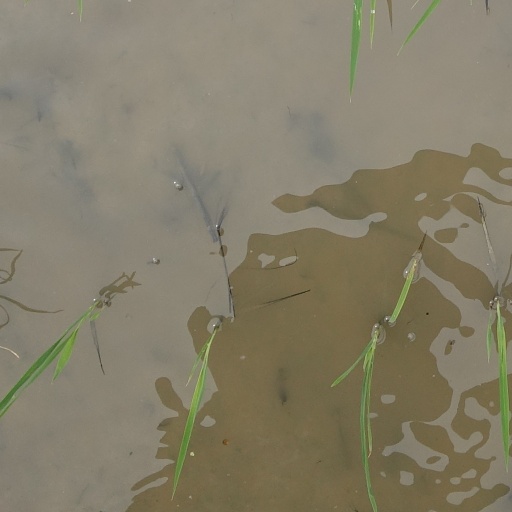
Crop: rice